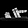
Label: Sandal